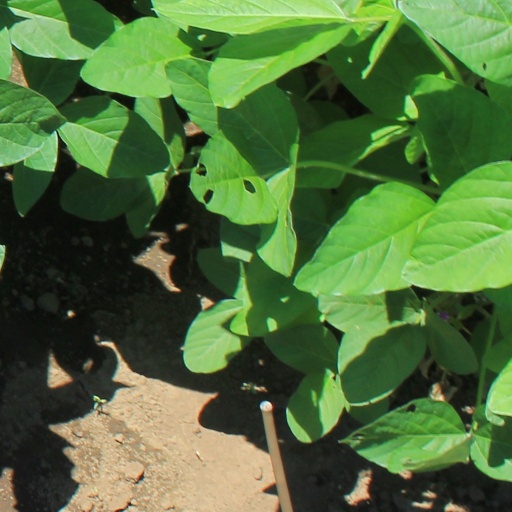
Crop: soybean